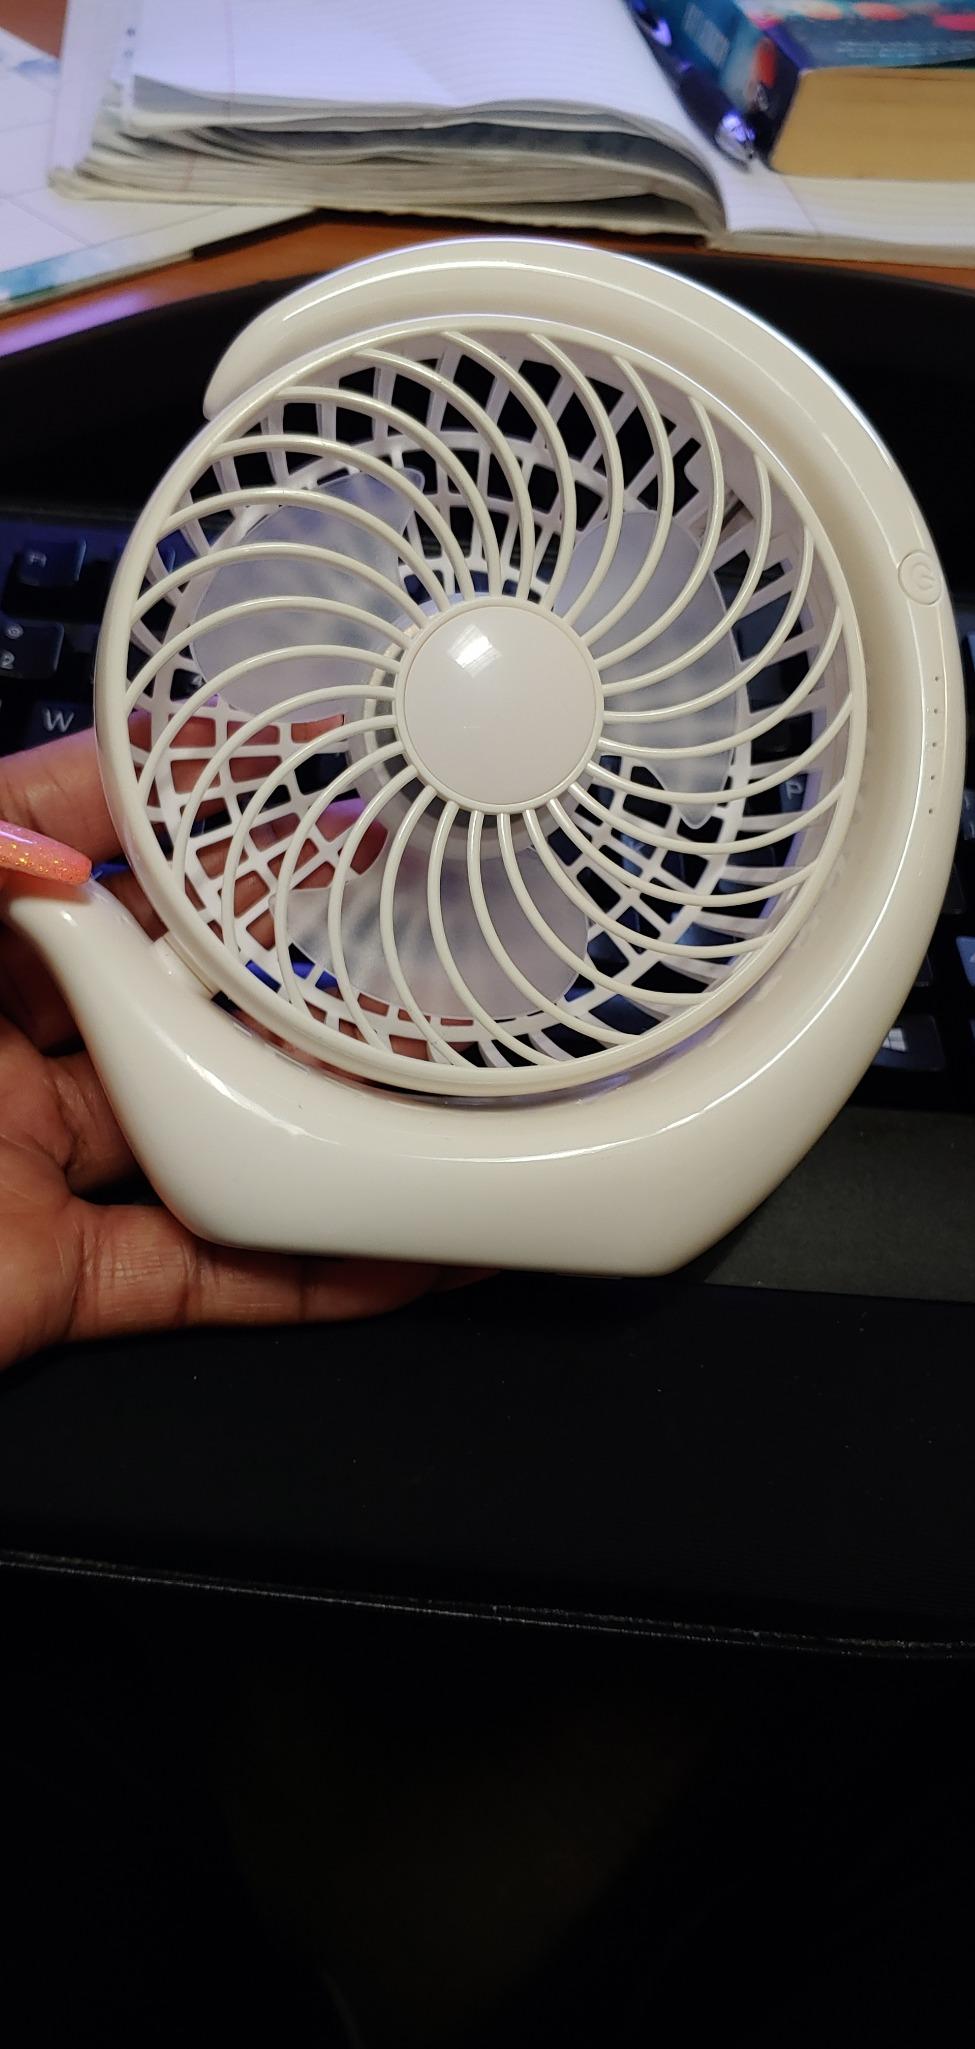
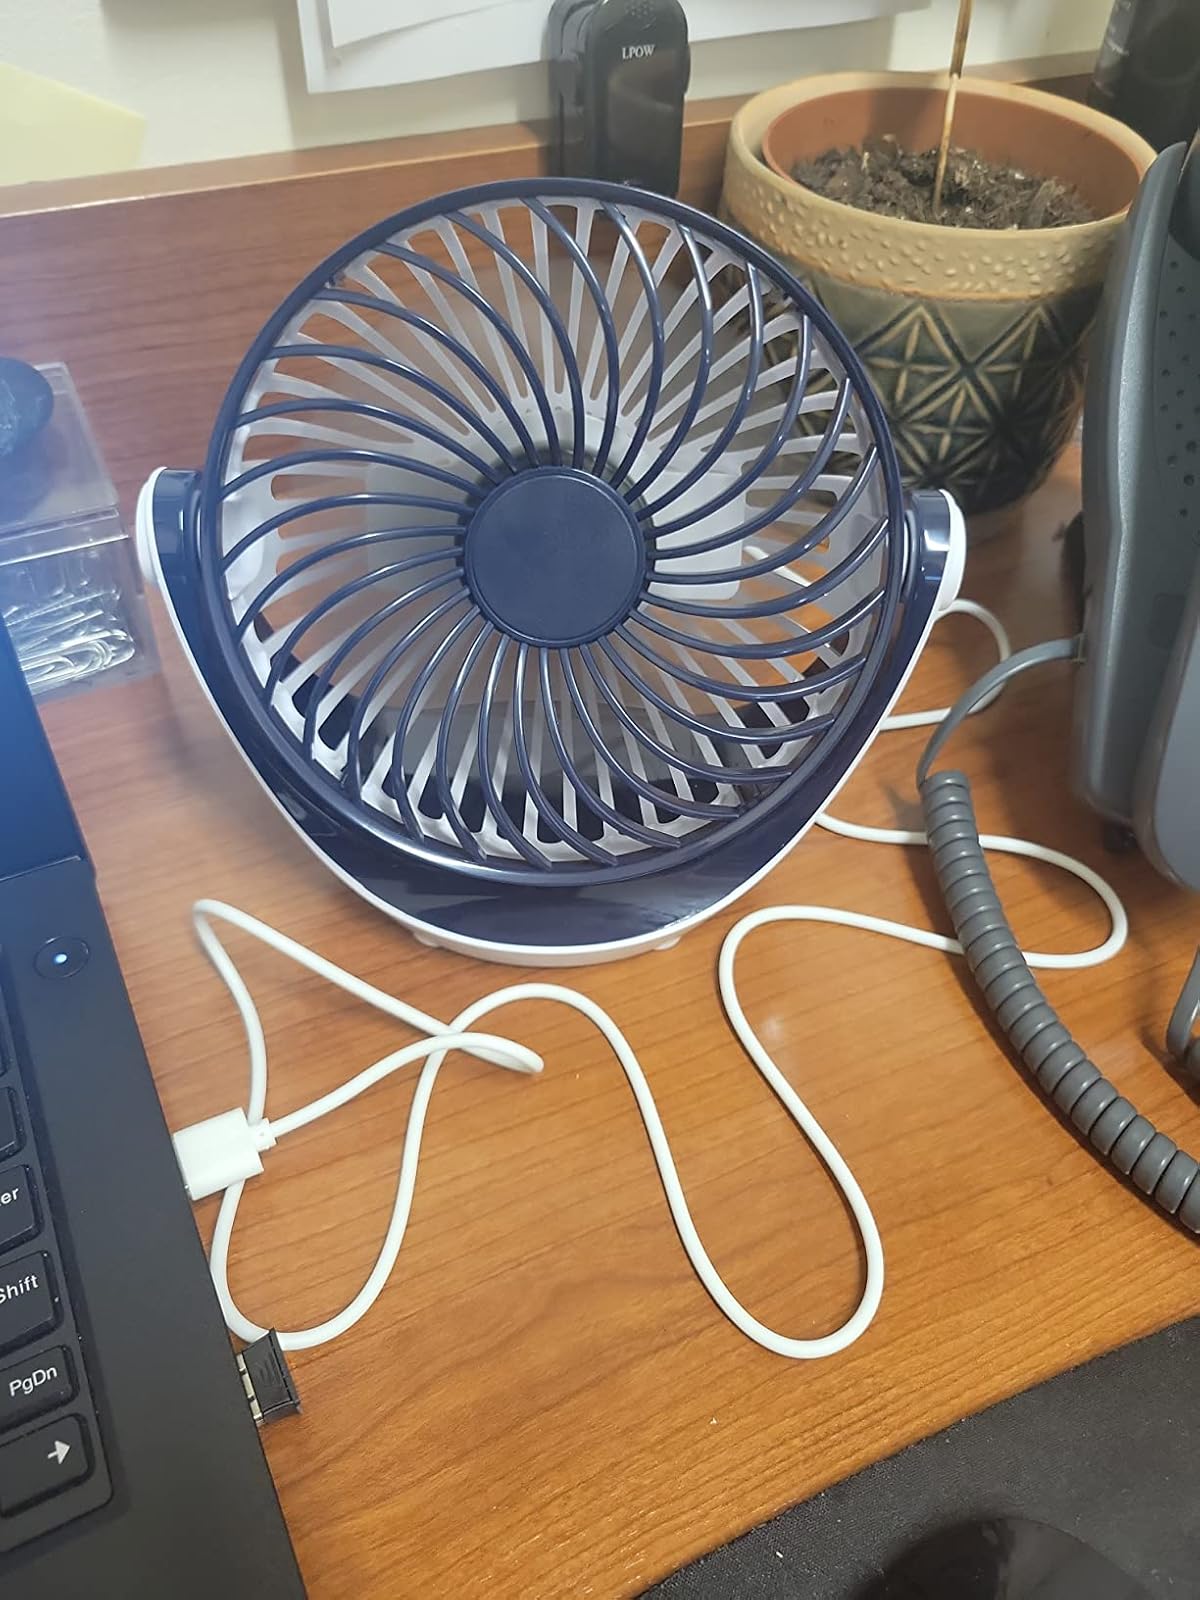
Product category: fan
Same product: no